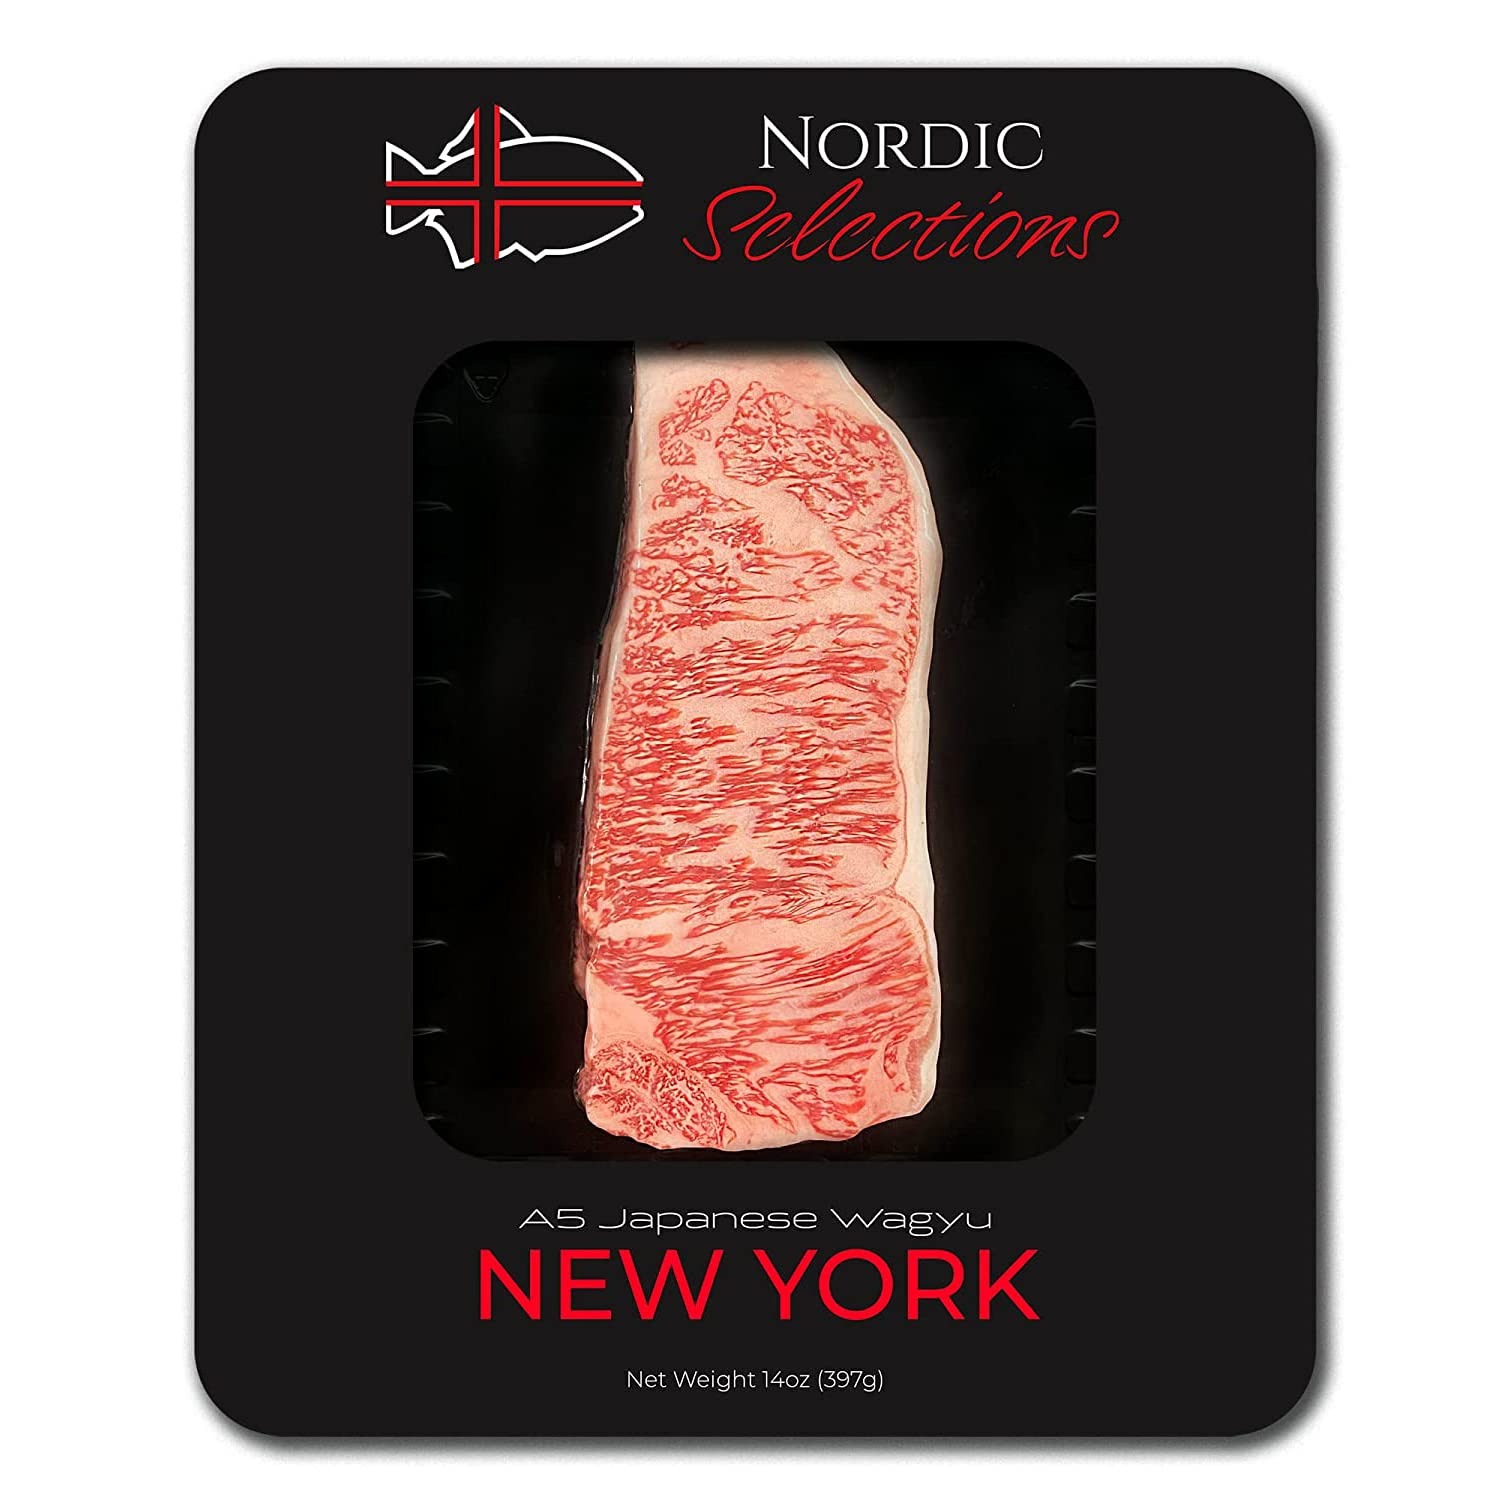
Item Name: Nordic Catch - Grade A5 Japanese Wagyu Beef, New York Strip Steak Without Bone, Fresh Thick Cut, Two Portions of A5 Wagyu Steak, Skin-Packed 100% Authentic from Kagoshima Reserve - Great Gift (14oz)
Bullet Point 1: TOP GRADE WAGYU BEEF: Nordic Catch A5 Japanese Wagyu Beef is graded by the Japanese Meat Grading Association to ensure highest quality, integrity and transparency. Our 16oz Wagyu steaks are graded at A5 which means they hold the highest beef marbling score, contain a very good firmness and have a very fine texture. This cut of meat also contains the highest yield score and has the highest ideal characteristics such as color, flavor and fat content. This is the Nordic Catch way
Bullet Point 2: AUTHENTIC JAPANESE NEW YORK STRIP STEAK: Kagoshima Reserve A5 grade beef is one of the most sought after steaks in the world. Our 16oz Wagyu Steaks are 100% authentic and are sourced from the Kagoshima Prefecture, the place of one of the world’s top quality beef as well as winner of the Olympics. Unlike Kobe beef, which can come from various parts of Japan and is not graded to the same standards as Wagyu, our Wagyu beef comes from the renowned Japanese Black Kuroge breed
Bullet Point 3: GOURMET & HEALTHY: Grade A5 Wagyu beef is considered by many to be the best cuts of steak in the world. The specific kind of fat found in this beef, monounsaturated fat, melts at a lower temperature, allowing richer flavors to be released during cooking and the meat is incredibly tender and juicy. This beef is the most marbled type of beef in the world and is a gourmet item on any menu. This beef is considered healthy for its high amounts of protein as well as omega-3 and omega-6 fatty acids
Bullet Point 4: THE NORDIC CATCH WAY: Nordic Catch is named "Best Sashimi-Grade Seafood" by Food Network, and now we are happy to put our name on the highest quality steaks in the world! We have carefully selected a5 wagyu steak that meet the Nordic Catch Standards, so you can trust the quality, consistency, and service you would expect from us. This authentic A5 Japanese Wagyu is guaranteed to impress any steak aficionado
Bullet Point 5: CUSTOMER SATISFACTION: We strive to provide only the best quality products right to your door. Our steaks are flash frozen and sealed airtight, skin-packed in protective trays to guarantee freshness and flavor. We hope you are fully satisfied with each bite of this top grade Wagyu steak, whether you are a repeat customer of our Wagyu beef or if you are trying it for the first time. If for any reason you are not fully satisfied with your purchase, please contact us so we can make it right
Product Description: <p>Introducing Nordic Catch Wagyu Steak Selections of the Highest Quality Grade A5 100% Authentic Wagyu Steaks.</p> <p>Enjoy premium Wagyu Steaks delivered right to your door; freshness, exquisite flavor and top quality.</p> <p>What is Wagyu?<br />If you&rsquo;re a steak aficionado, you might already know the answer to this question. If you&rsquo;re new to this Japanese origin beef, prepare to be amazed with the outstanding quality and flavor of this highly sought after prime beef. Wagyu beef is sourced from the Japanese Kuroge cow which is bred under strict standards and graded to ensure only the best quality.</p> <p>Only Grade A5<br />At Nordic Catch, we select top graded beef so you are sure to love every bite. Grade A5 Wagyu steaks are world renowned for unbeatable quality, flavor and melt-in-your-mouth texture. Grade A5 has the highest rating for marbling, color, texture, firmness and flavor.</p> <p>The Healthier Steaks<br />Not only are Wagyu steaks supreme in flavor and quality, but they are also the healthier option amongst beef. Yes, this beef is high in fat, but specifically monounsaturated fat, omega-3 and omega 6 fatty acids, which are known to be safer for heart health and cholesterol levels and are even a crucial part of a healthy diet.</p> <p>About Nordic Catch<br />Nordic Catch specializes in fine selections of seafood, spices and steaks. In fact, Nordic Catch has been reviewed by Food Network as the &ldquo;Best Sashimi-Grade Seafood&rdquo; and our standards for Wagyu beef and our other products follow the same expectations. Our shipments are carbon neutral, we use biodegradable cotton insulation and drainable cold packs.</p> <p>Customer Satisfaction<br />At Nordic Catch, we want you to be fully satisfied with our products and if for any reason you are dissatisfied, please let us know so we can make it right.</p>
Value: 14.0
Unit: Ounce

Price: 229.99